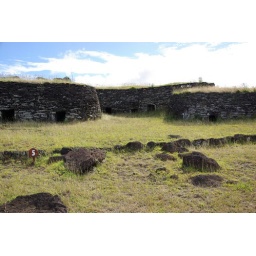
The houses lived in during the Orongo Birdman competition. Those doors ARE just as small as they look!!